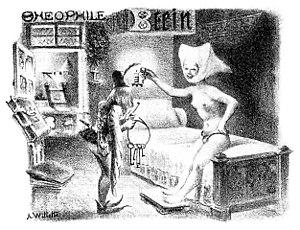
Adolphe Léon Willette, né à Châlons-sur-Marne le 30 juillet 1857 et mort à Paris le 4 février 1926, est un peintre, illustrateur, affichiste, lithographe et caricaturiste français.
Une ceinture de chasteté est un dispositif conçu pour empêcher les relations sexuelles et la masturbation, qui serait apparu à la fin du Moyen Âge mais dont la réalité est mise en cause par les historiens au XXIᵉ siècle. Néanmoins, sur la base de ces légendes, des dispositifs ont été créés à partir du XVIIIᵉ siècle comme objets de curiosité ou sont désormais utilisés dans le cadre de pratiques BDSM.